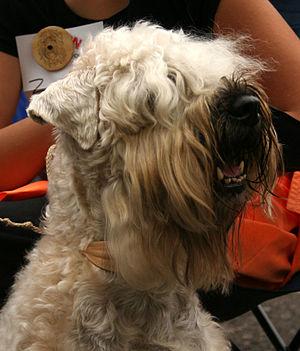
Le terrier irlandais à poil doux est une race de chiens originaire d'Irlande. Les premières mentions d'un chien de terrier à poil doux datent du XIXᵉ siècle qui étaient utilisés comme chien de ferme polyvalent. Reconnu au milieu du XXᵉ siècle, la race s'est notamment exportée aux États-Unis.